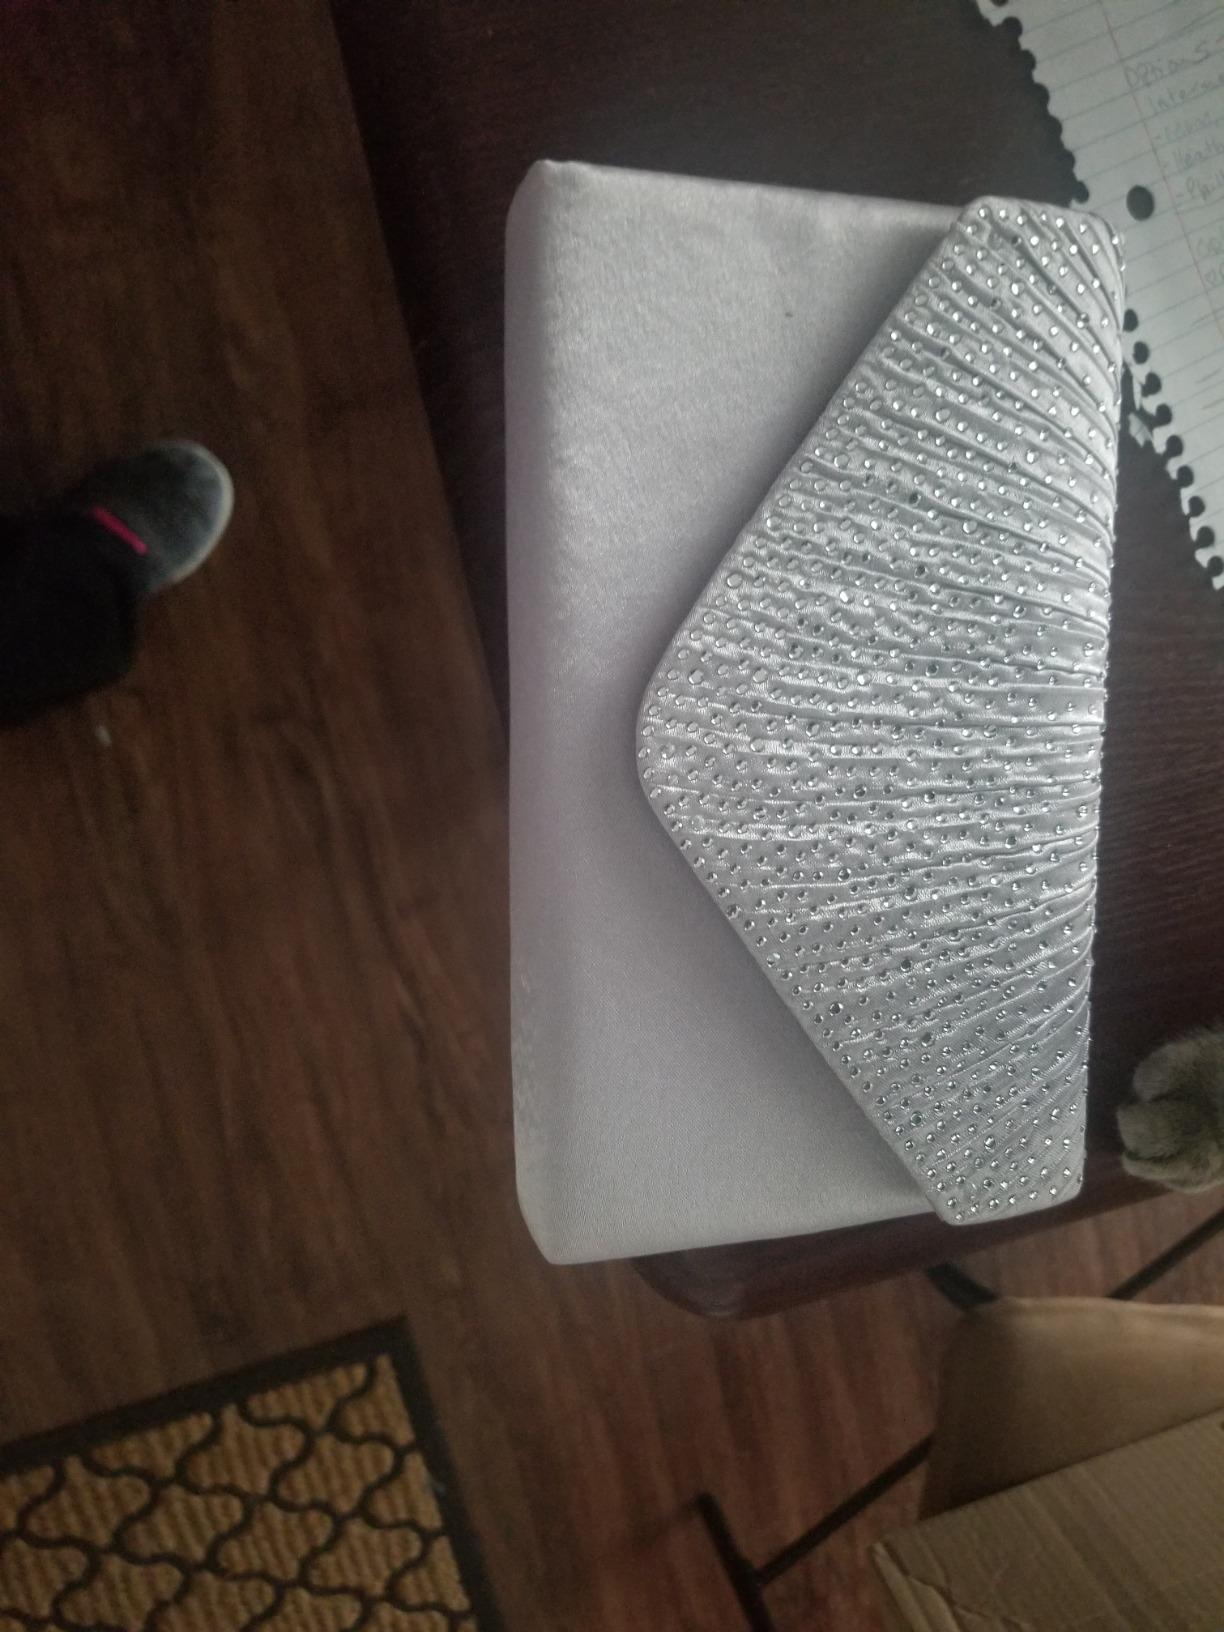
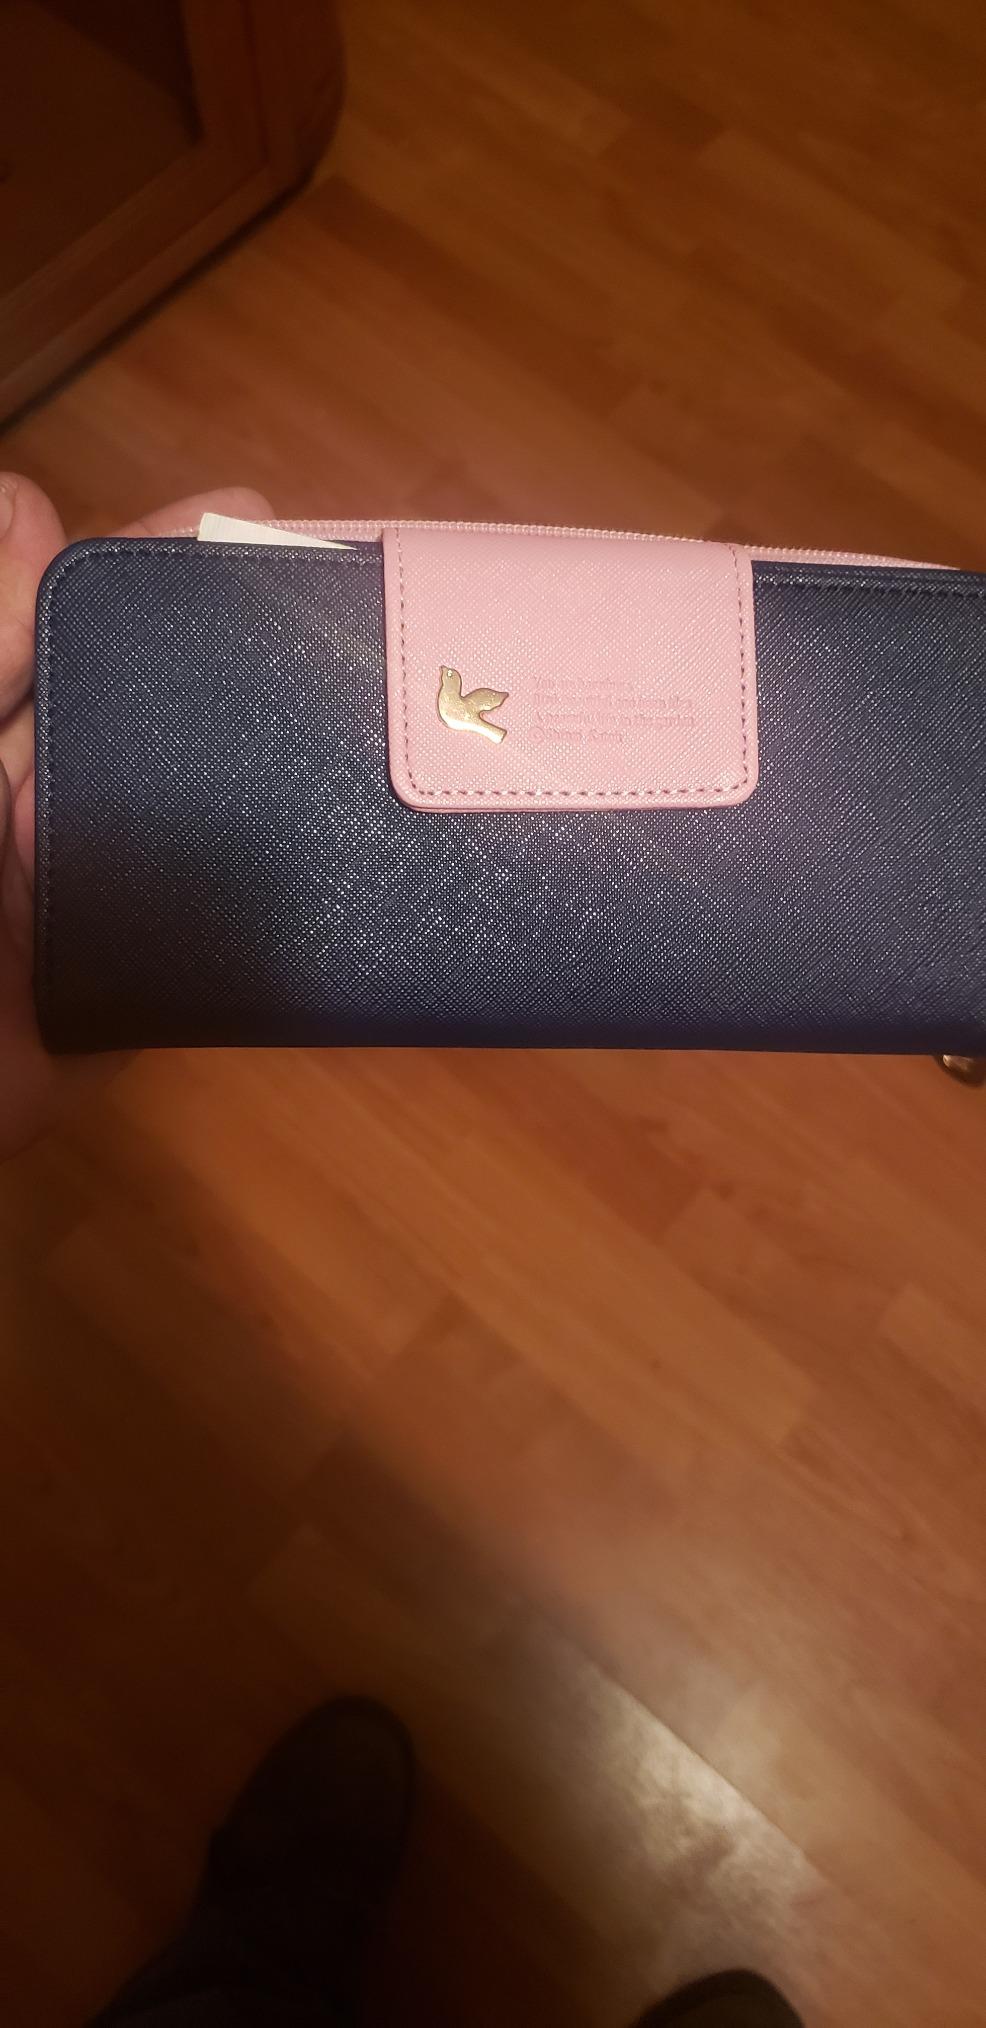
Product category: accessories_handbag
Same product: no